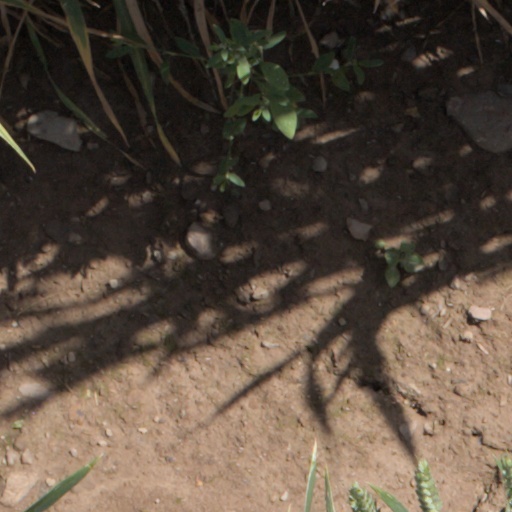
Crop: wheat